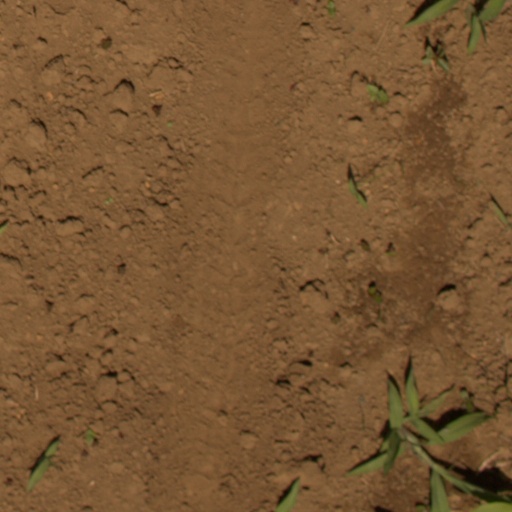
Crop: Jerusalem artichoke